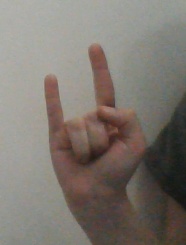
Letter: la